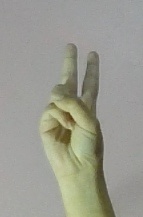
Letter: taa